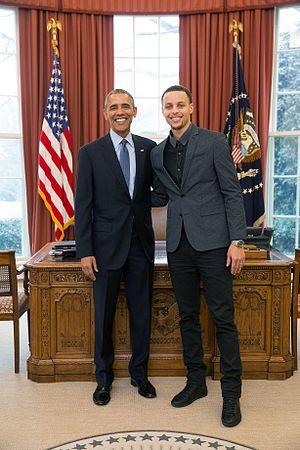
Stephen Curry II, né le 14 mars 1988 à Akron, est un joueur américain de basket-ball évoluant au poste de meneur dans l'équipe des Warriors de Golden State en NBA.